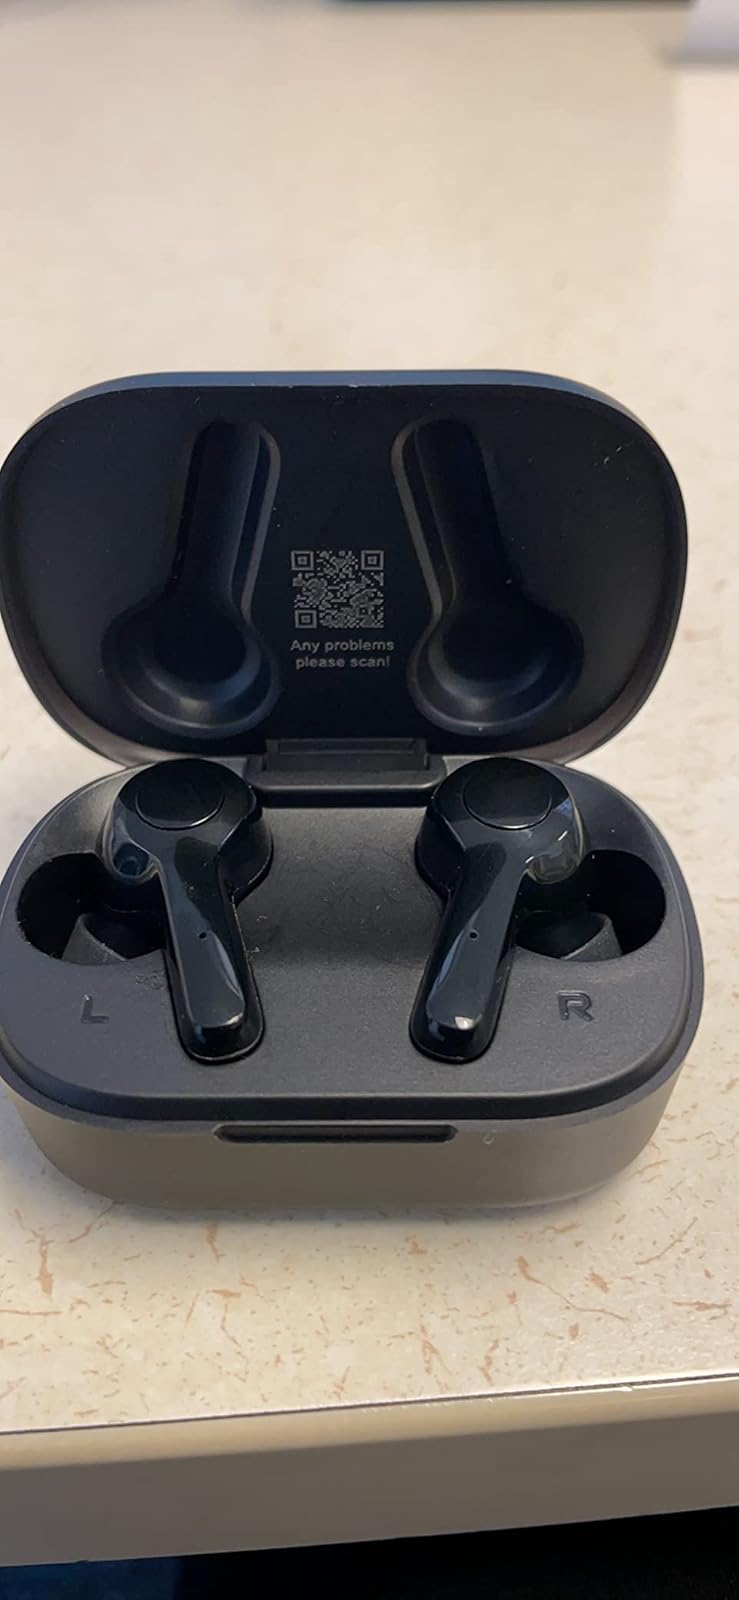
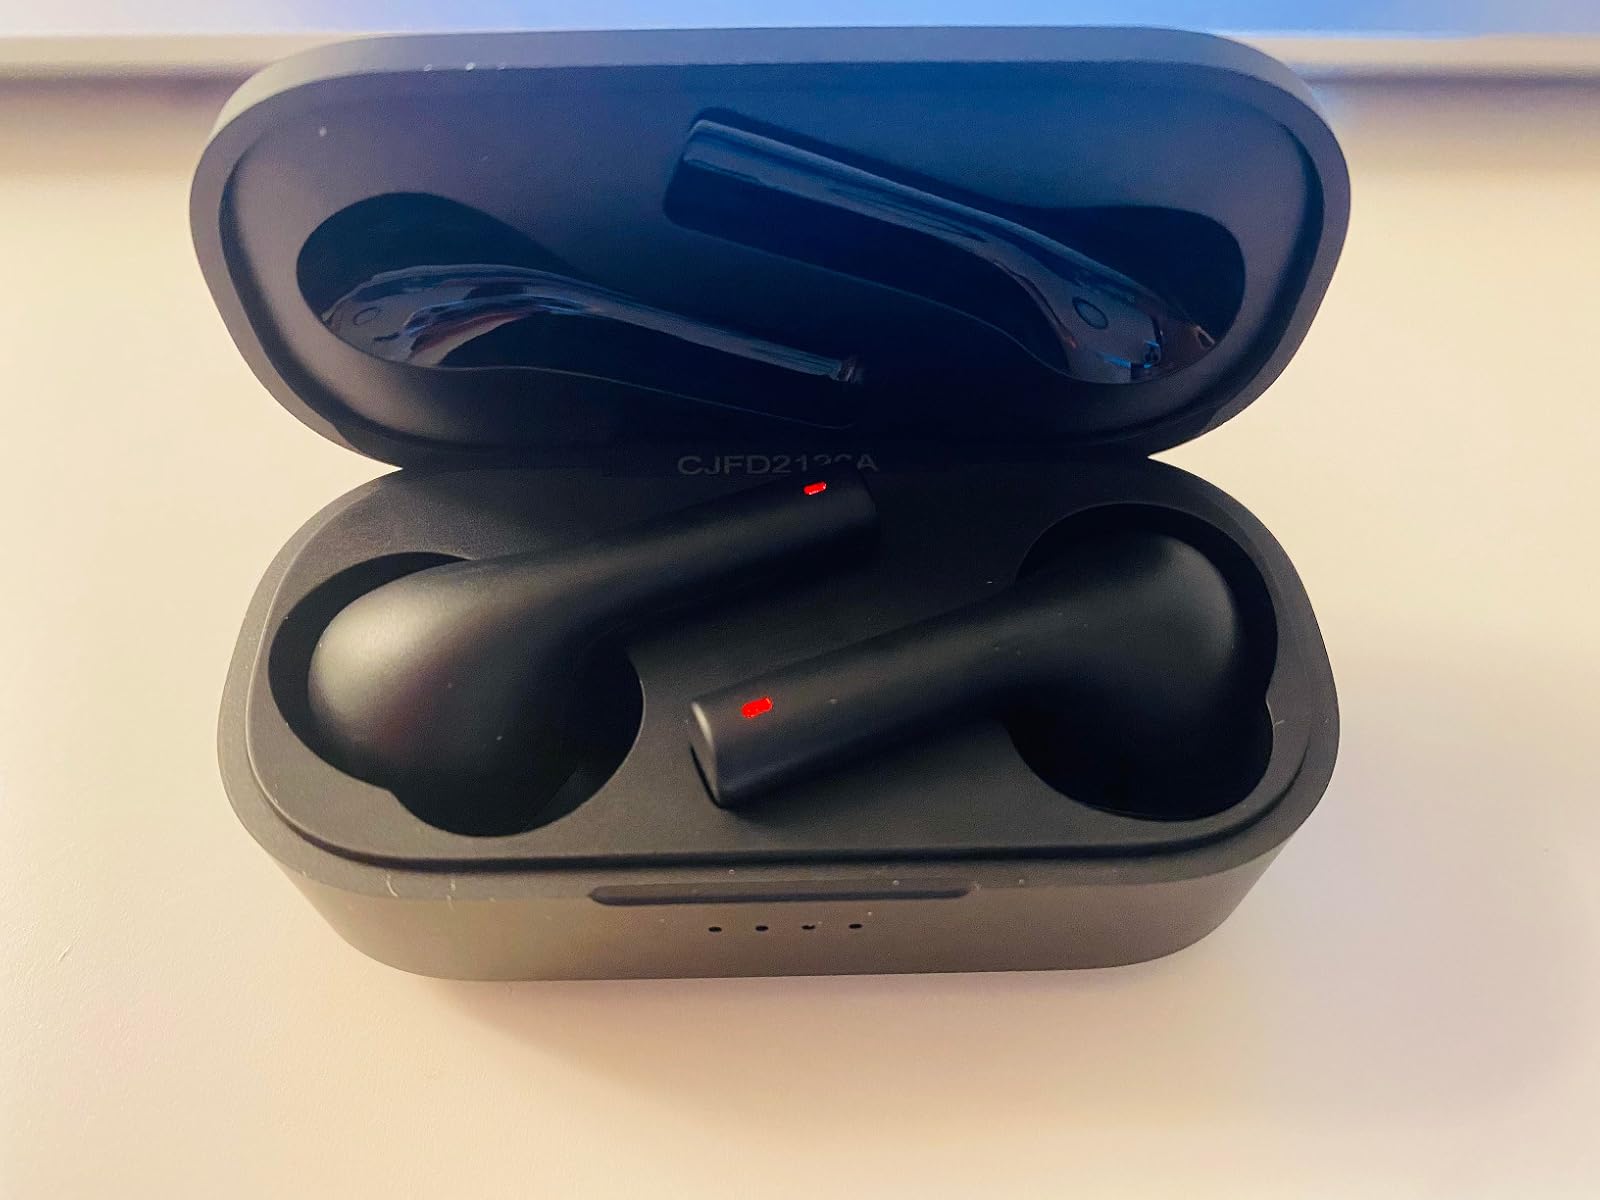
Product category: earbuds
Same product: no